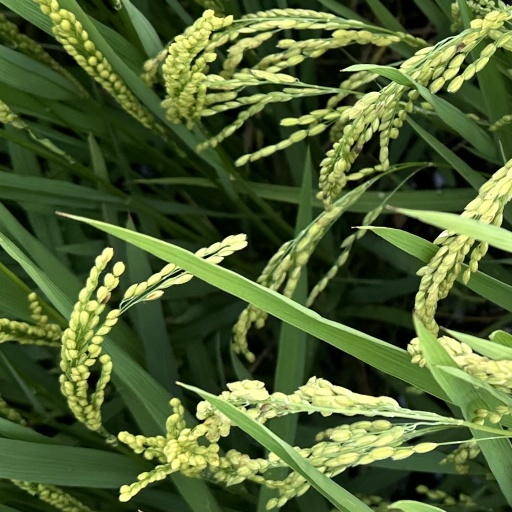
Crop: rice